Peter Stubblefield

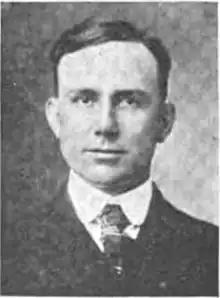
c. 1917

Peter Stubblefield (March 12, 1888 - October 7, 1966) was an American farmer and politician. He was a Democratic member of the Mississippi Senate, representing the state's 19th senatorial district (Yazoo County), from 1916 to 1920 and from 1932 to 1940.